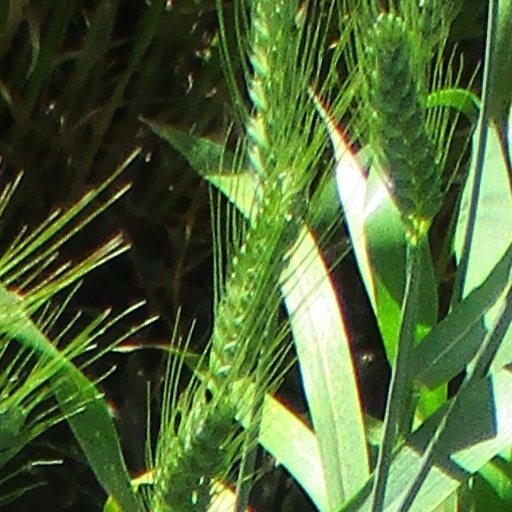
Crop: wheat